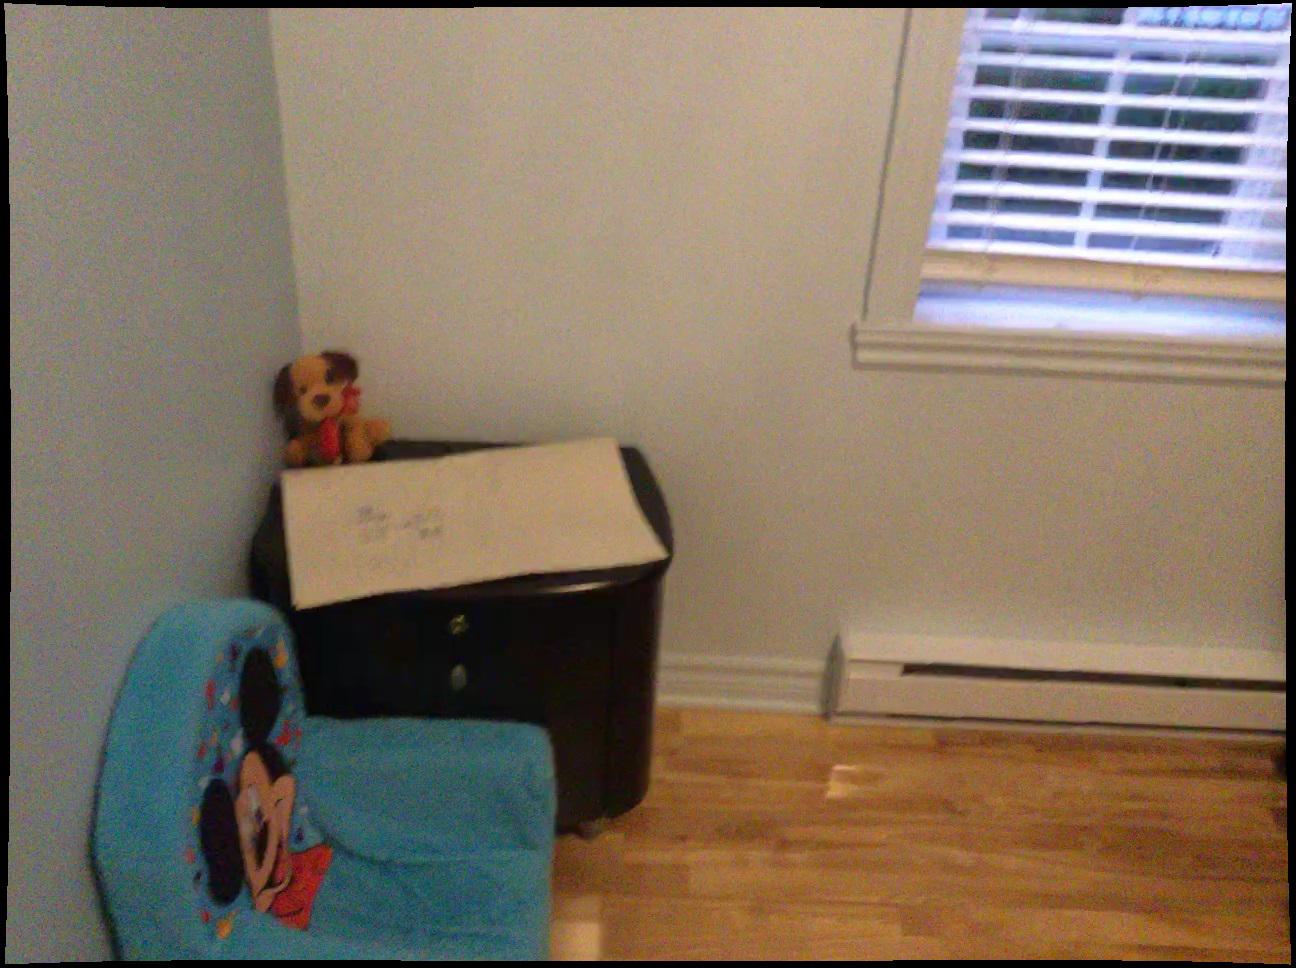
Question: In the image, there is the radiator. Pinpoint several points within the vacant space situated in front of the radiator from the camera's perspective. Your final answer should be formatted as a list of tuples, i.e. [(x1, y1), ...], where each tuple contains the x and y coordinates of a point satisfying the conditions above. The coordinates should be between 0 and 1, indicating the normalized pixel locations of the points.
Answer: [(0.559, 0.991), (0.615, 0.995), (0.671, 0.998), (0.502, 0.925), (0.556, 0.928), (0.610, 0.932), (0.664, 0.935), (0.717, 0.939), (0.771, 0.943), (0.824, 0.946), (0.877, 0.950), (0.930, 0.954), (0.983, 0.958), (0.555, 0.871), (0.606, 0.875), (0.657, 0.878), (0.708, 0.882), (0.758, 0.885), (0.809, 0.889), (0.860, 0.893), (0.910, 0.897), (0.961, 0.900), (0.601, 0.823), (0.650, 0.826), (0.699, 0.831), (0.747, 0.834), (0.796, 0.837), (0.844, 0.841), (0.892, 0.844), (0.941, 0.847)]